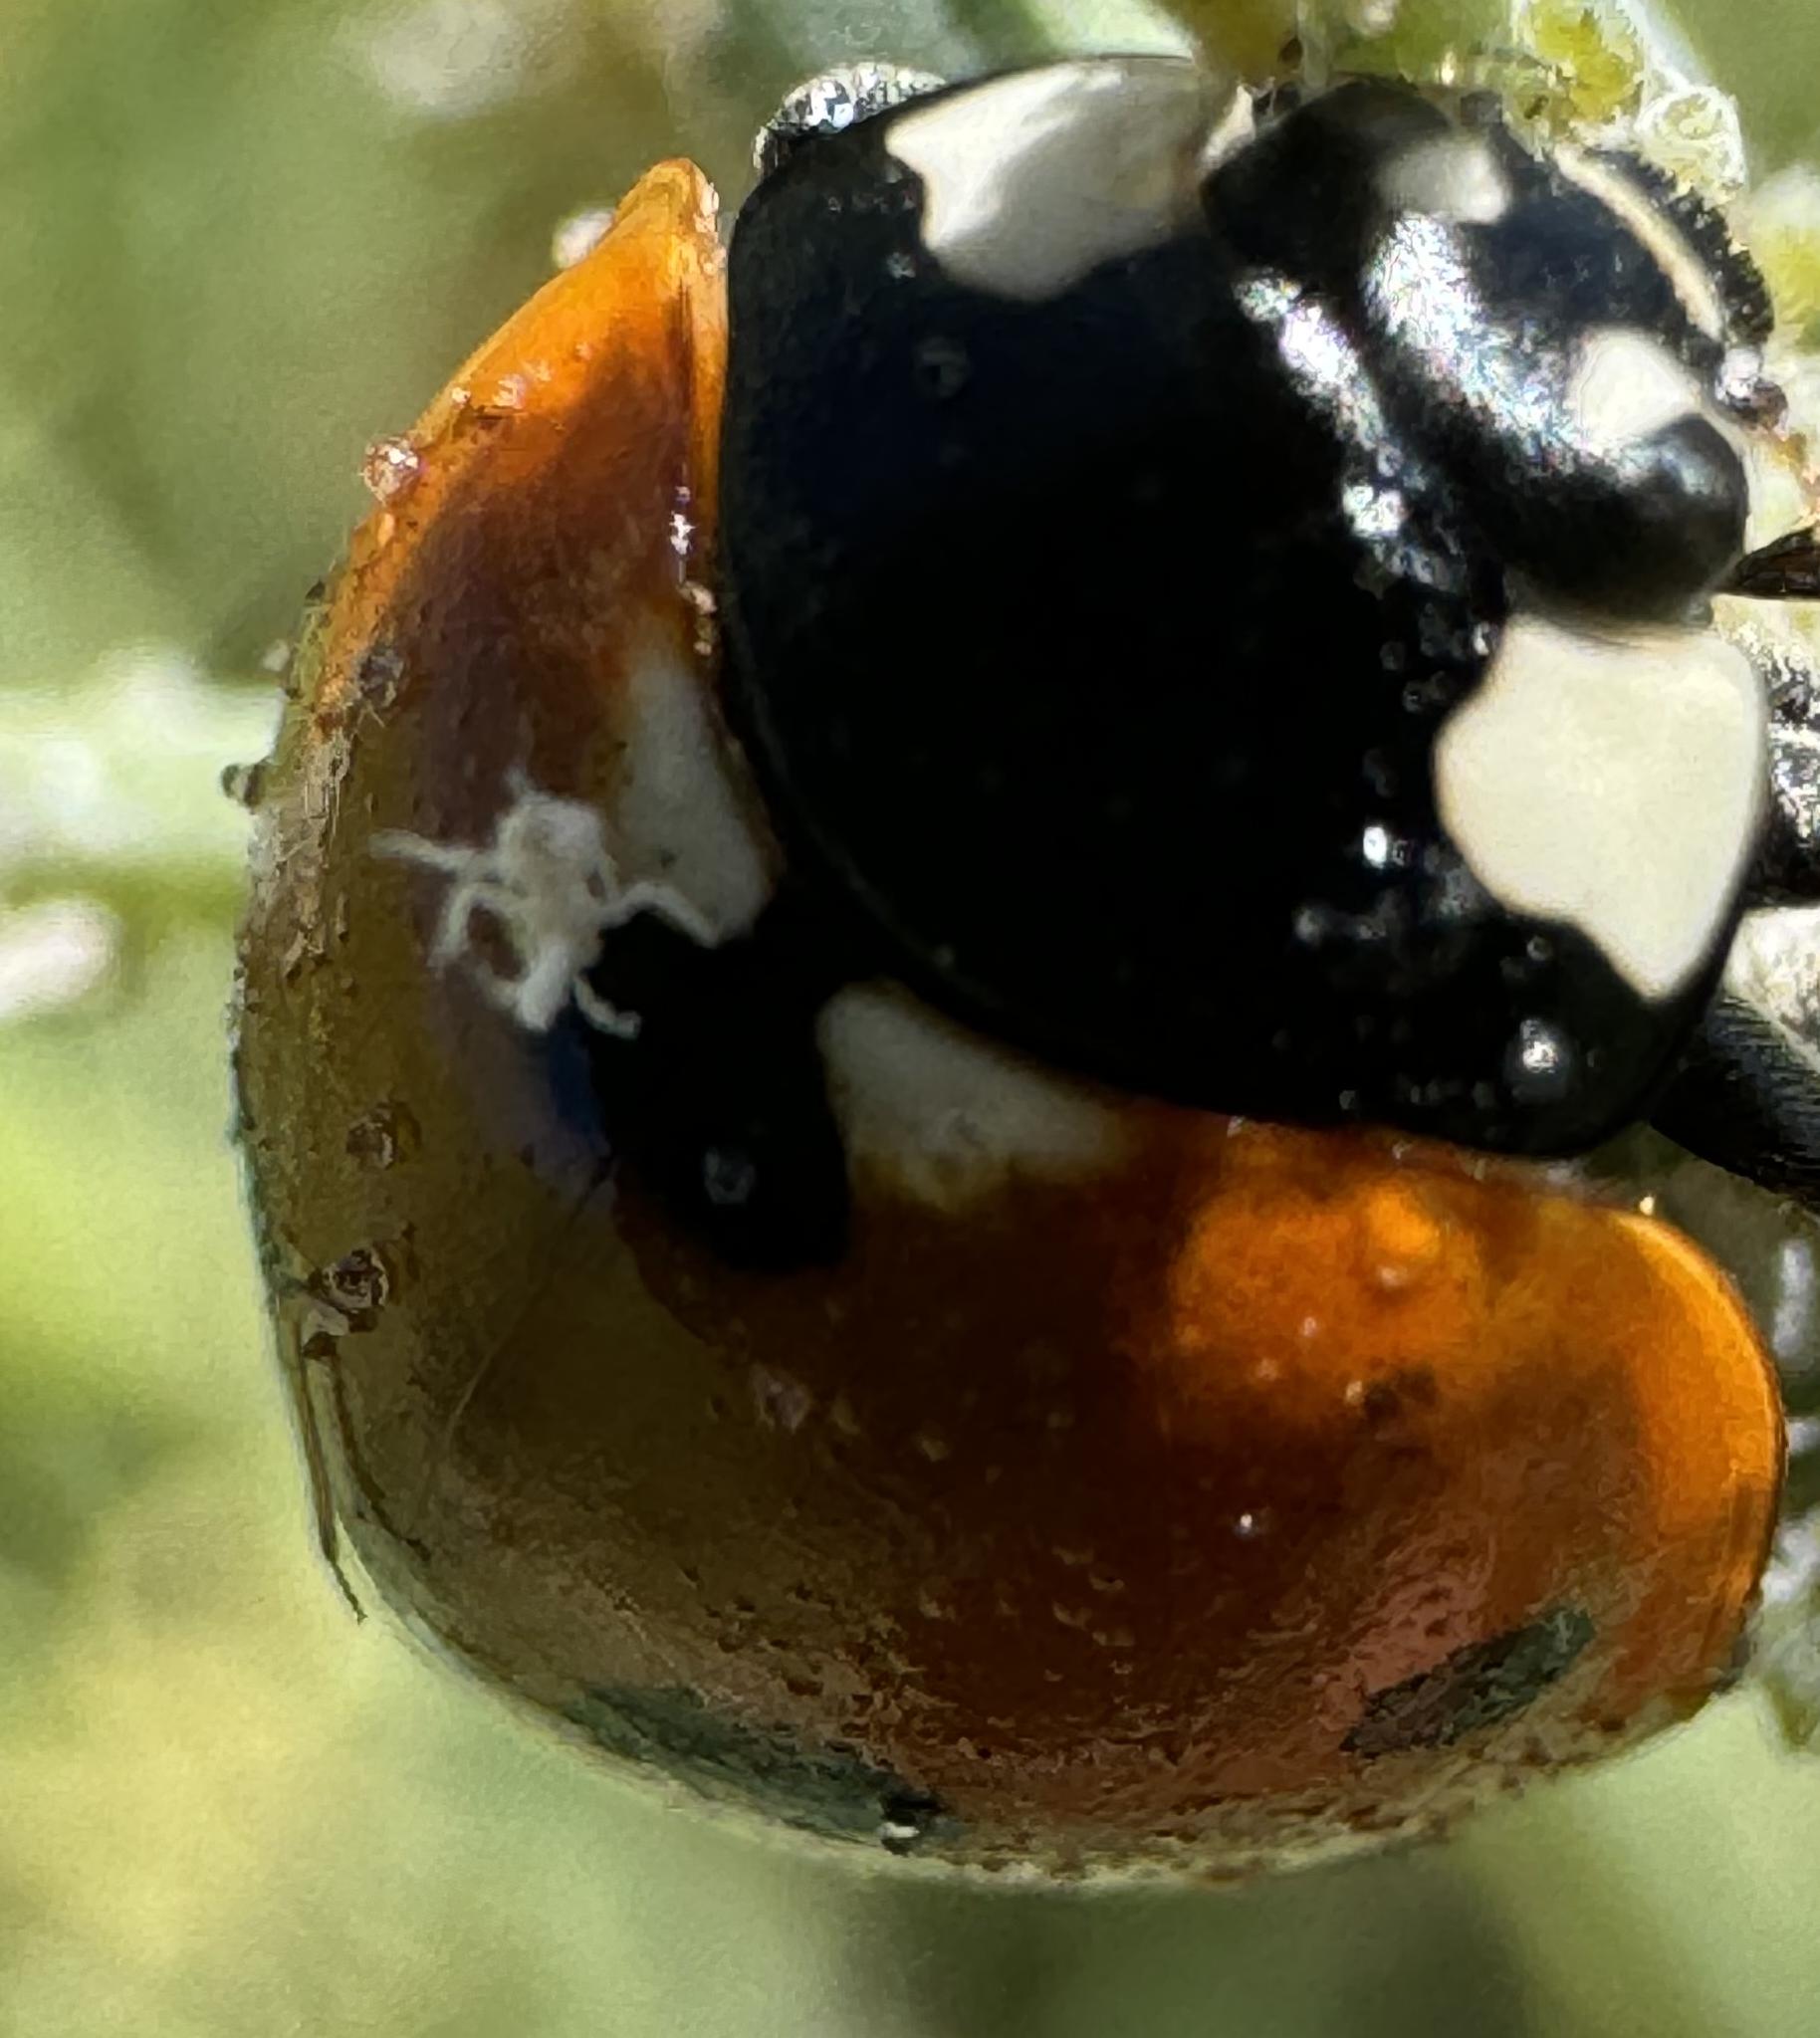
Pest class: predators